Benjamin Wood (American politician)

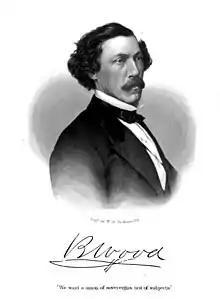
Benjamin Wood, Congressman from New York

Benjamin Wood (October 13, 1820 – February 21, 1900) was an American politician and publishing entrepreneur from the state of New York during the American Civil War.